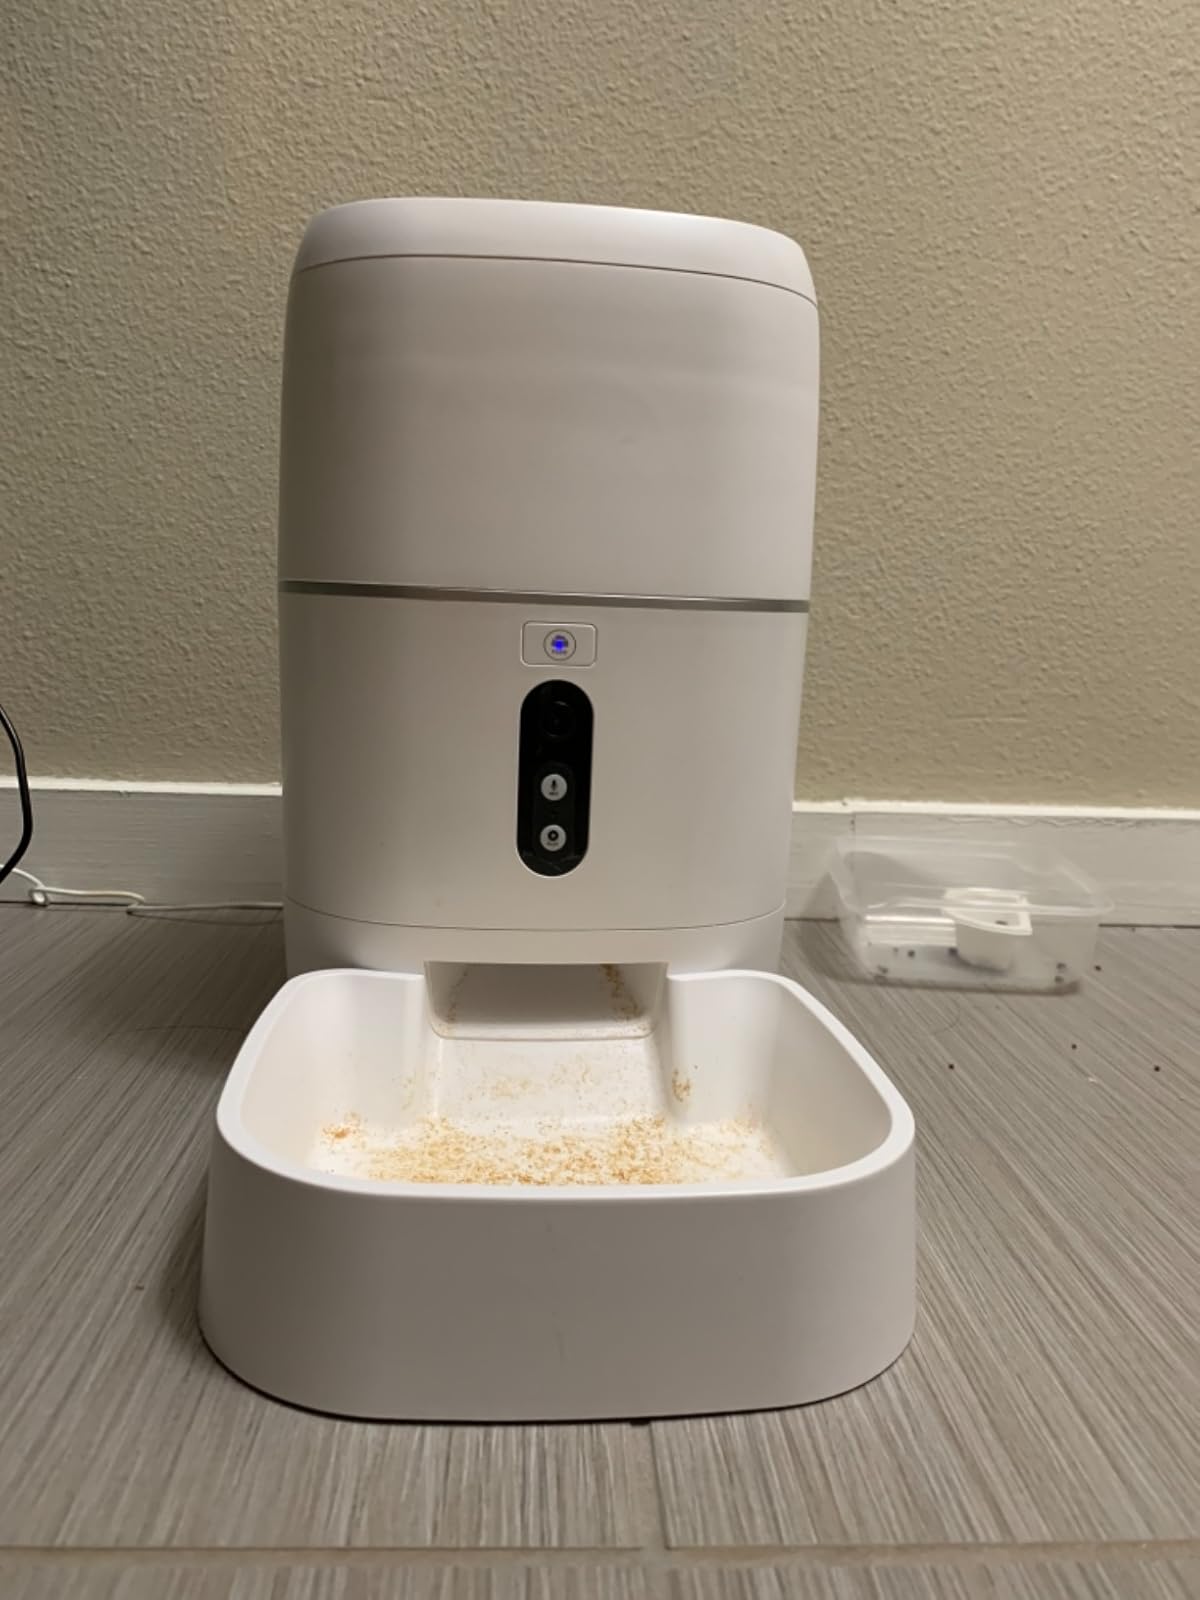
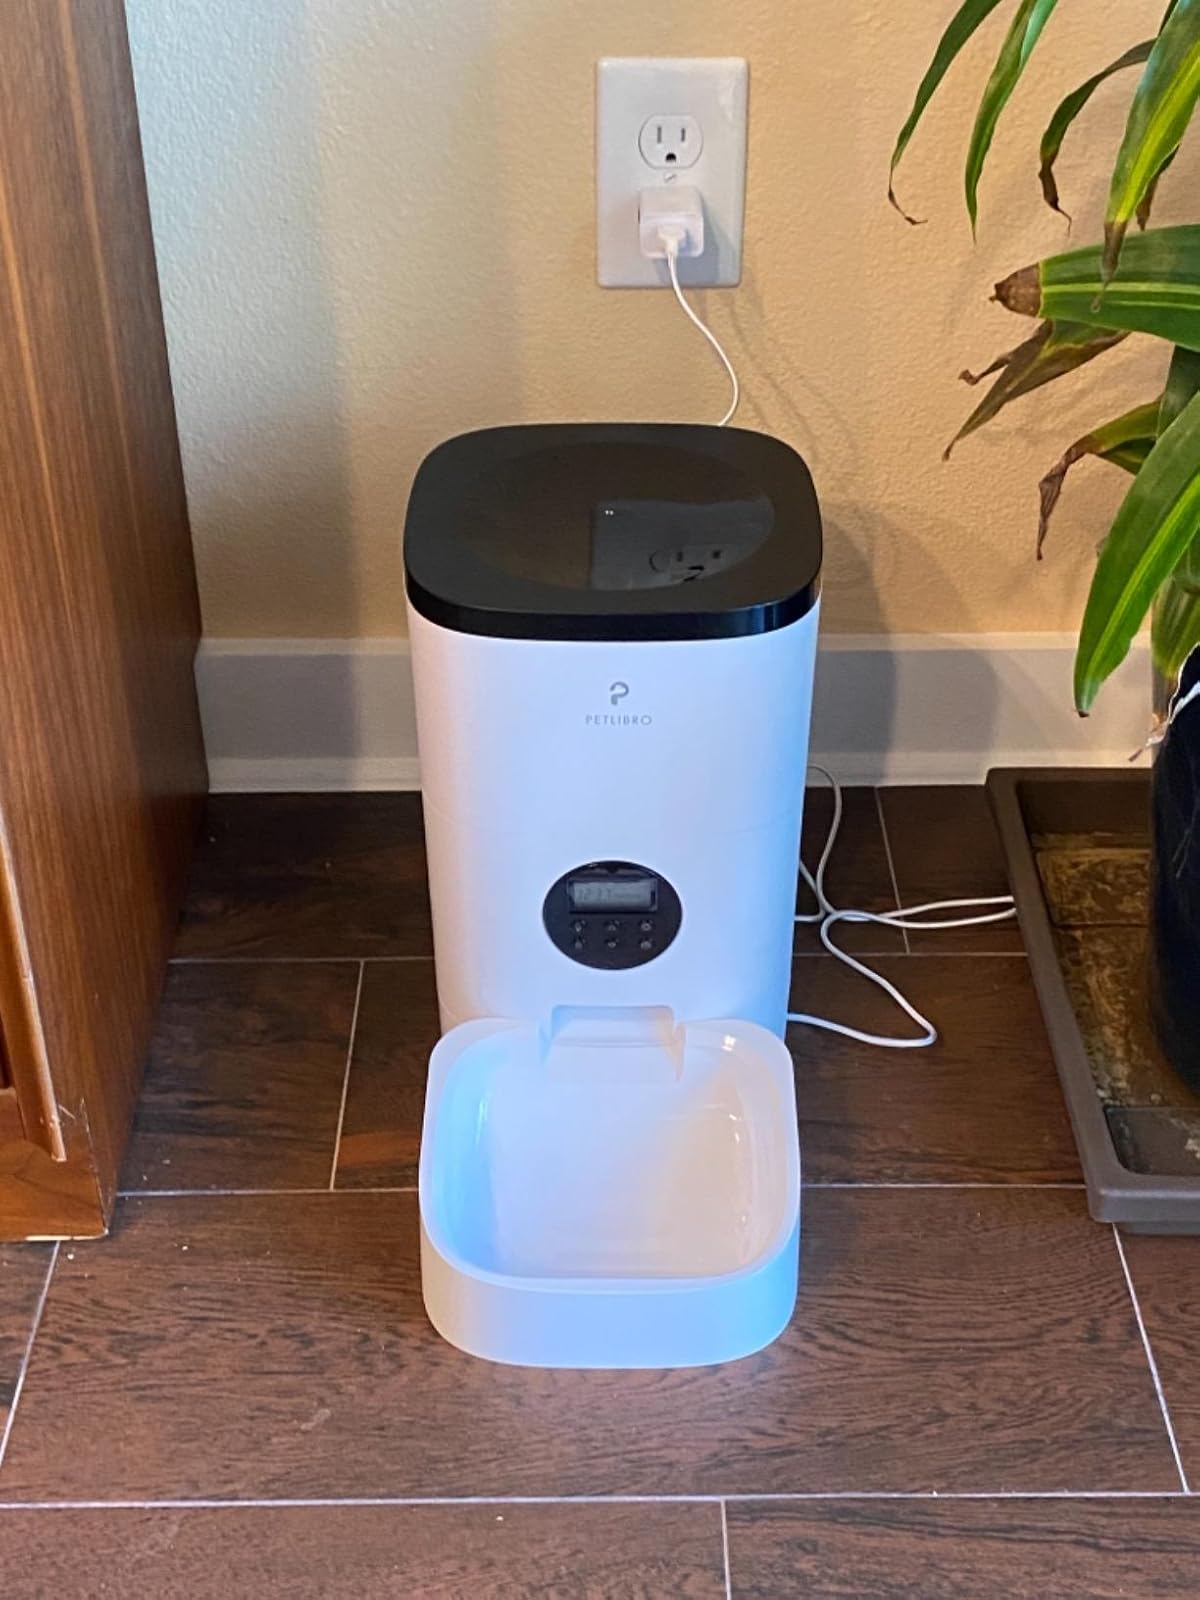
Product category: items_feeder
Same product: no